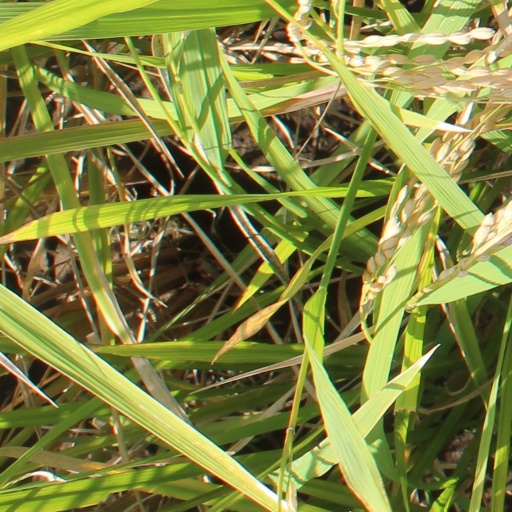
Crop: rice